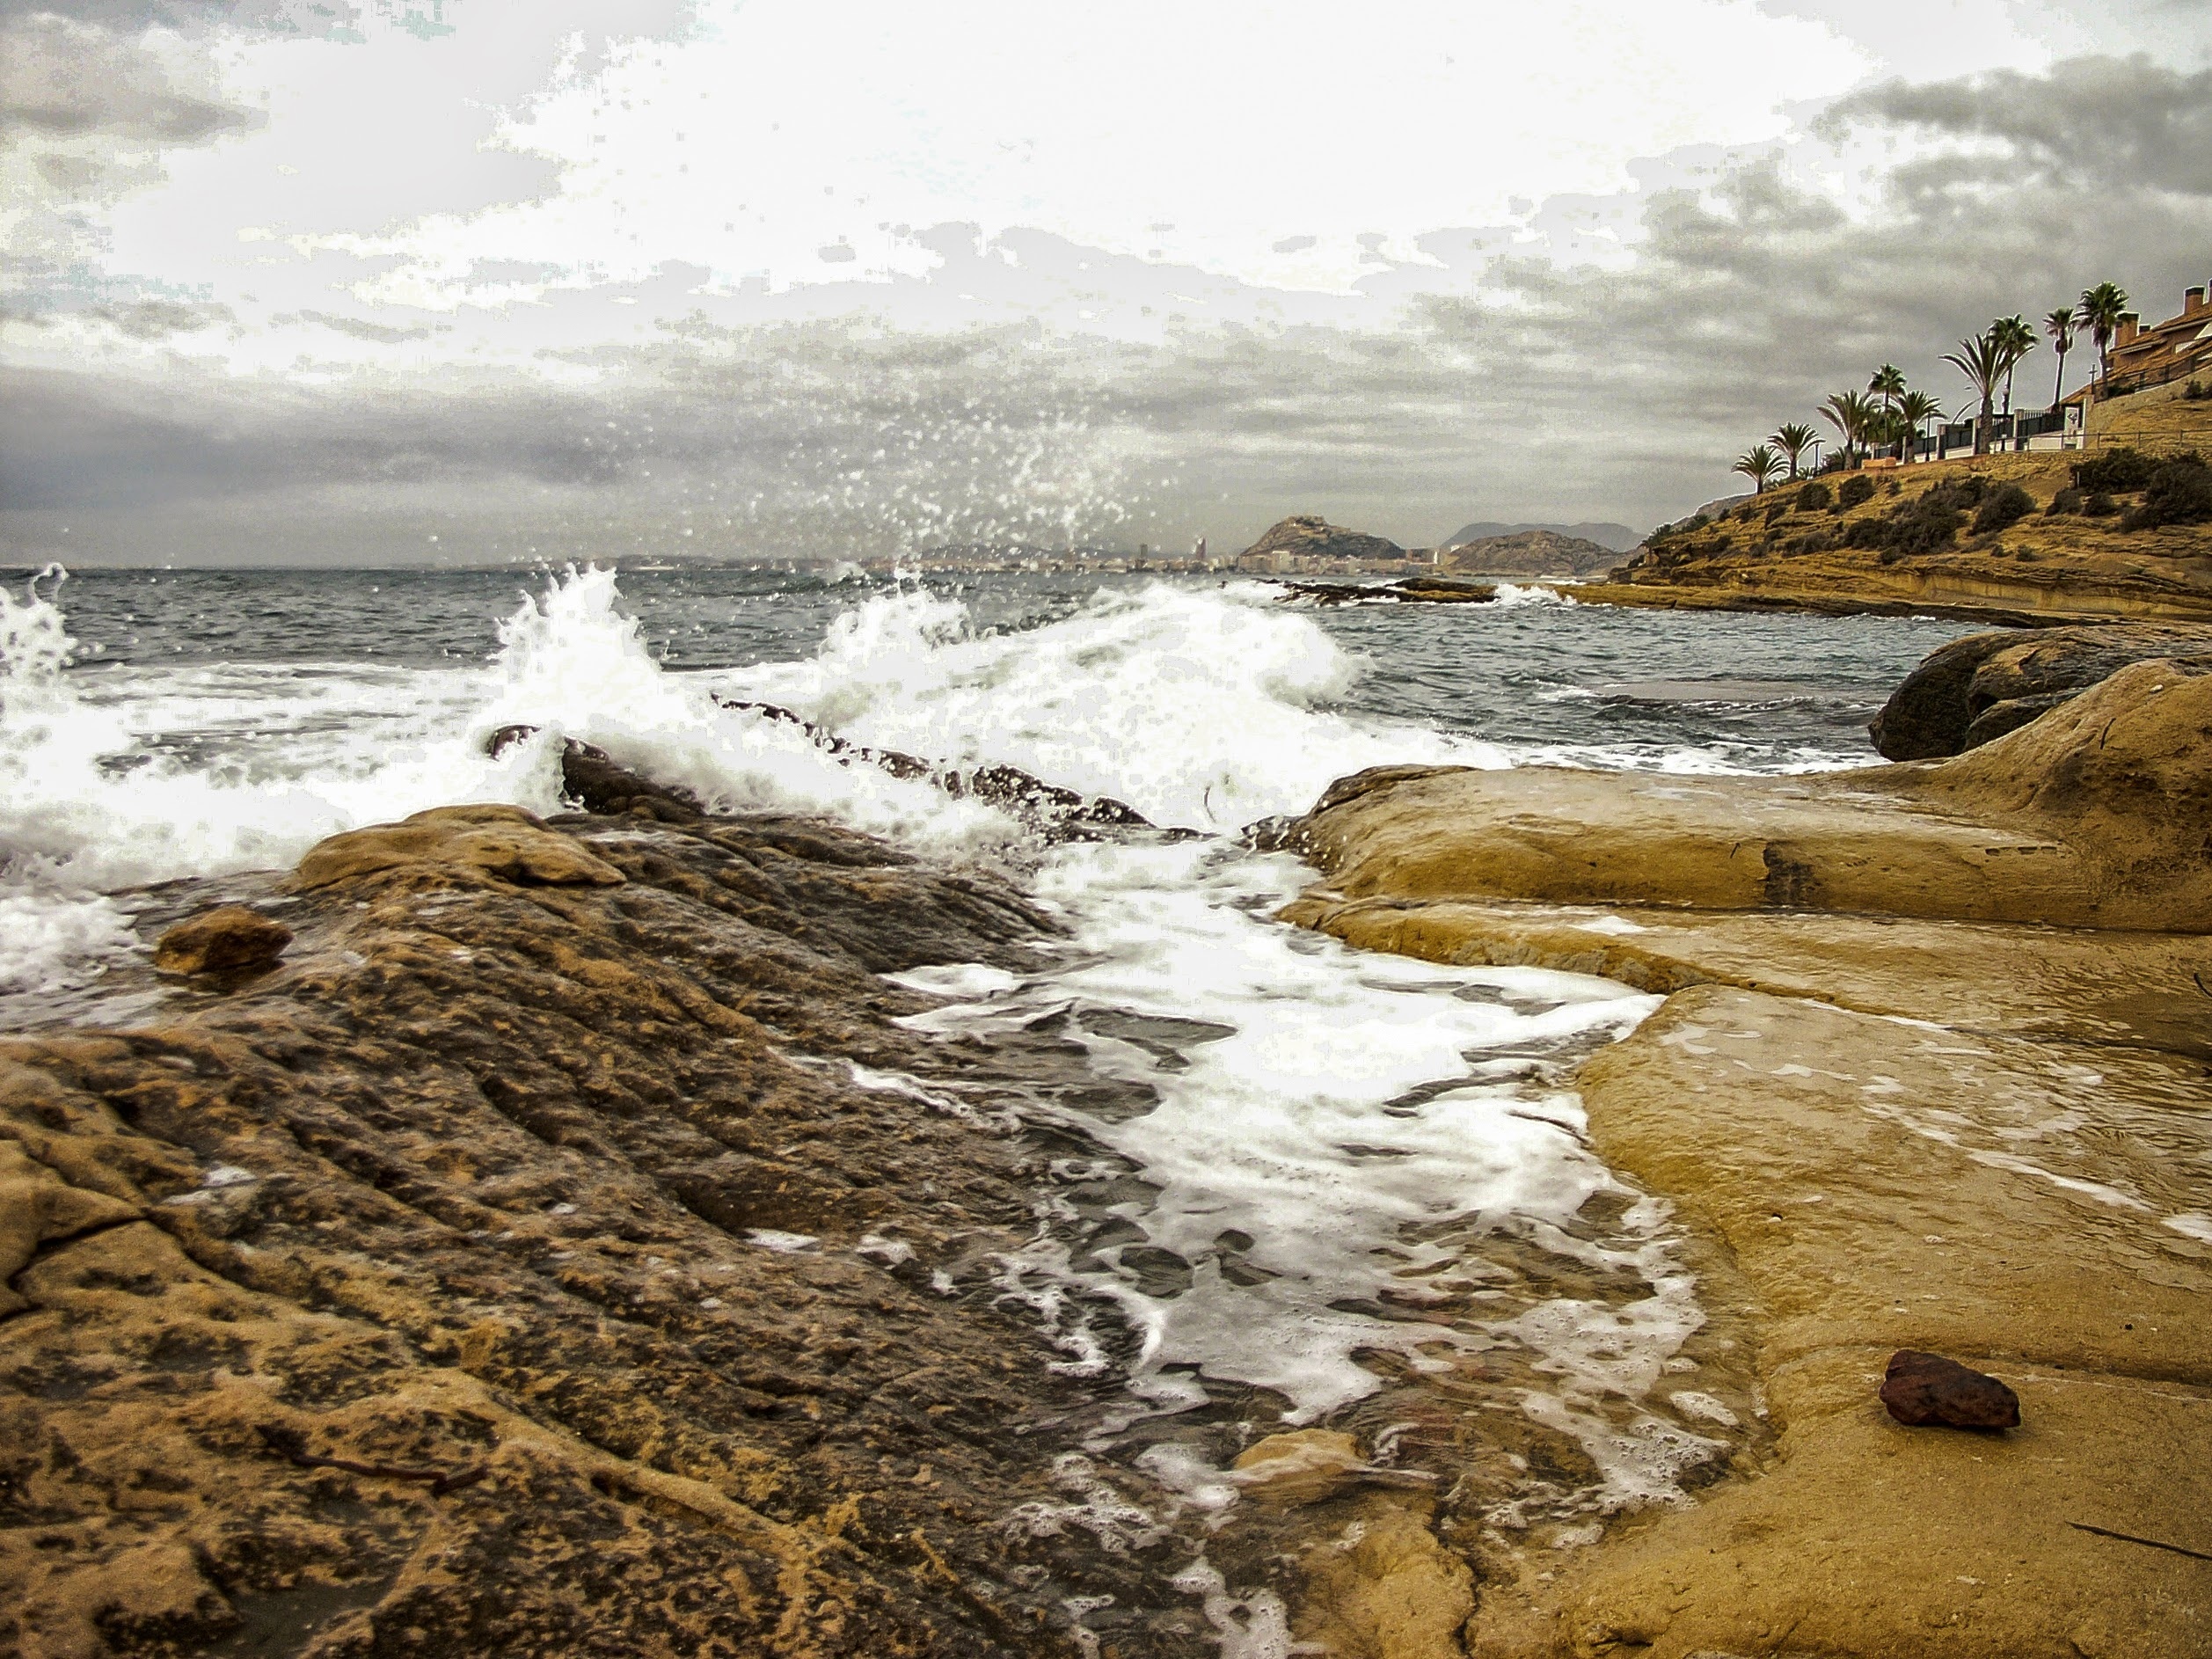
beach, landscape, sea, coast, water, sand, rock, ocean, people, hiking, cloudy, shore, wave, river, cliff, cove, relax, fishing, bay, rapid, terrain, material, body of water, rocks, waves, landscapes, alicante, rides, meetings, mediterranean sea, wind wave, after orchards